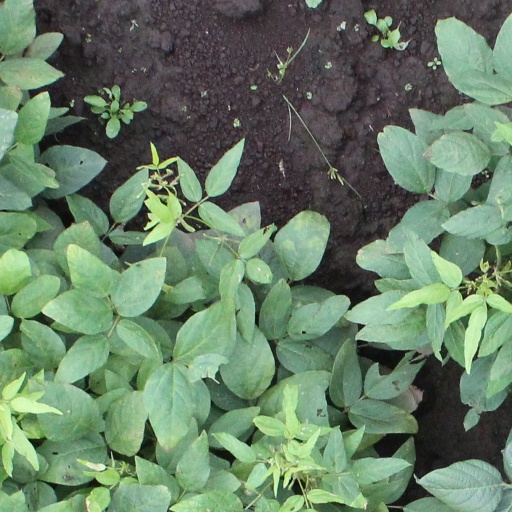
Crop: soybean